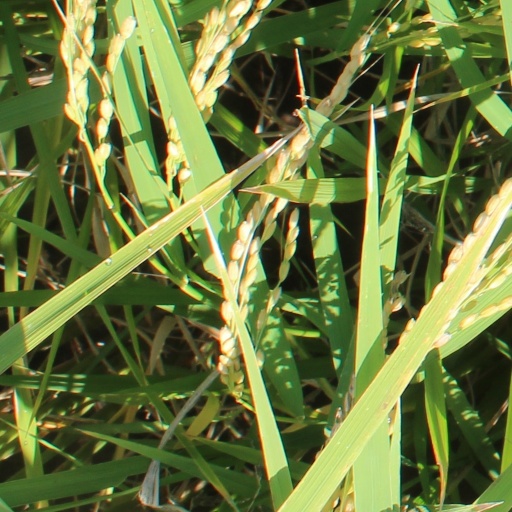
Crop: rice